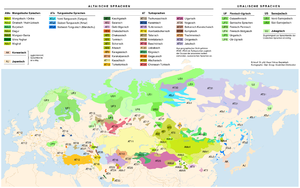
Les langues ouralo-altaïques sont une superfamille de langues d'Eurasie qui regrouperait les langues ouraliennes et les langues altaïques, dont l'existence est l'objet de controverses entre linguistes.